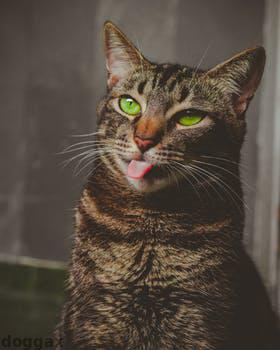
Label: Watermark